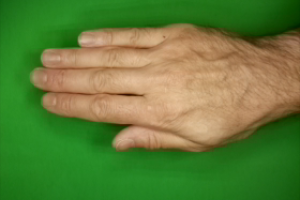
Label: paper